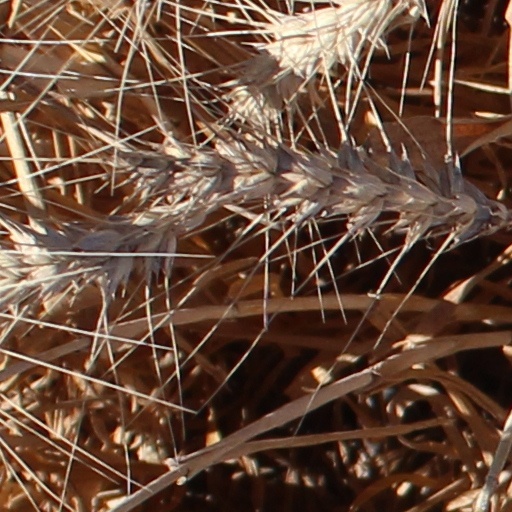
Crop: wheat